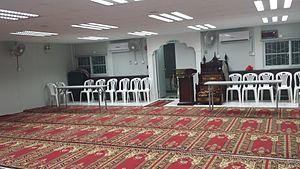
Cet article présente la liste de mosquées de Hong Kong.